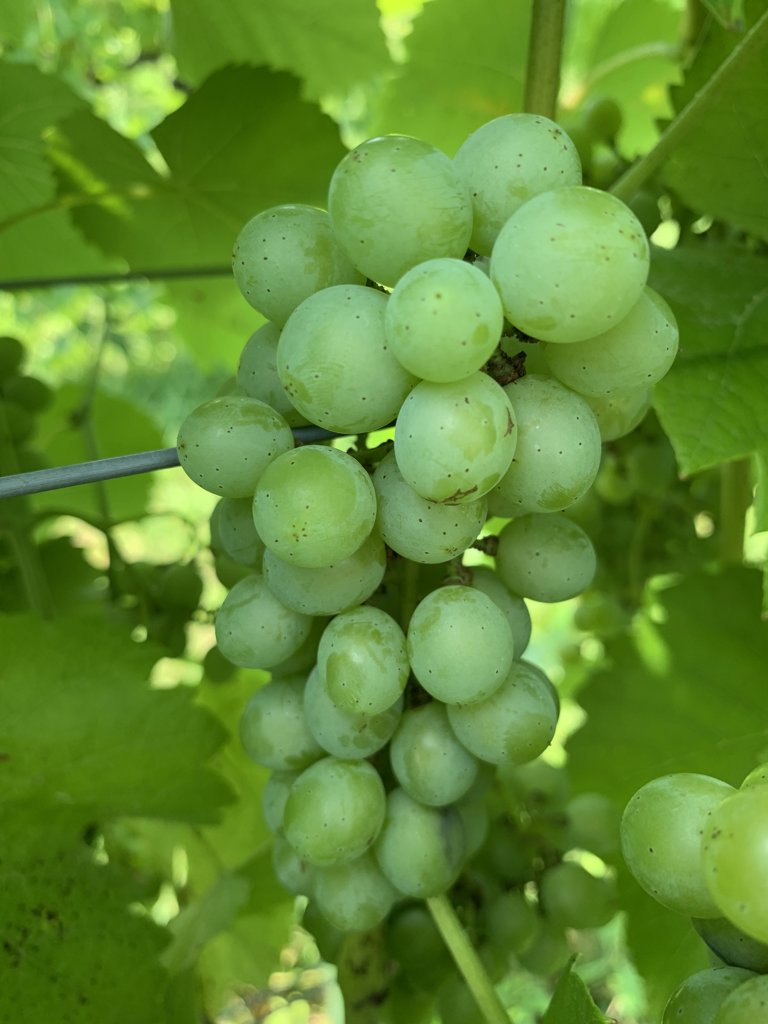
Berries visible: 40
Grape clusters: 3